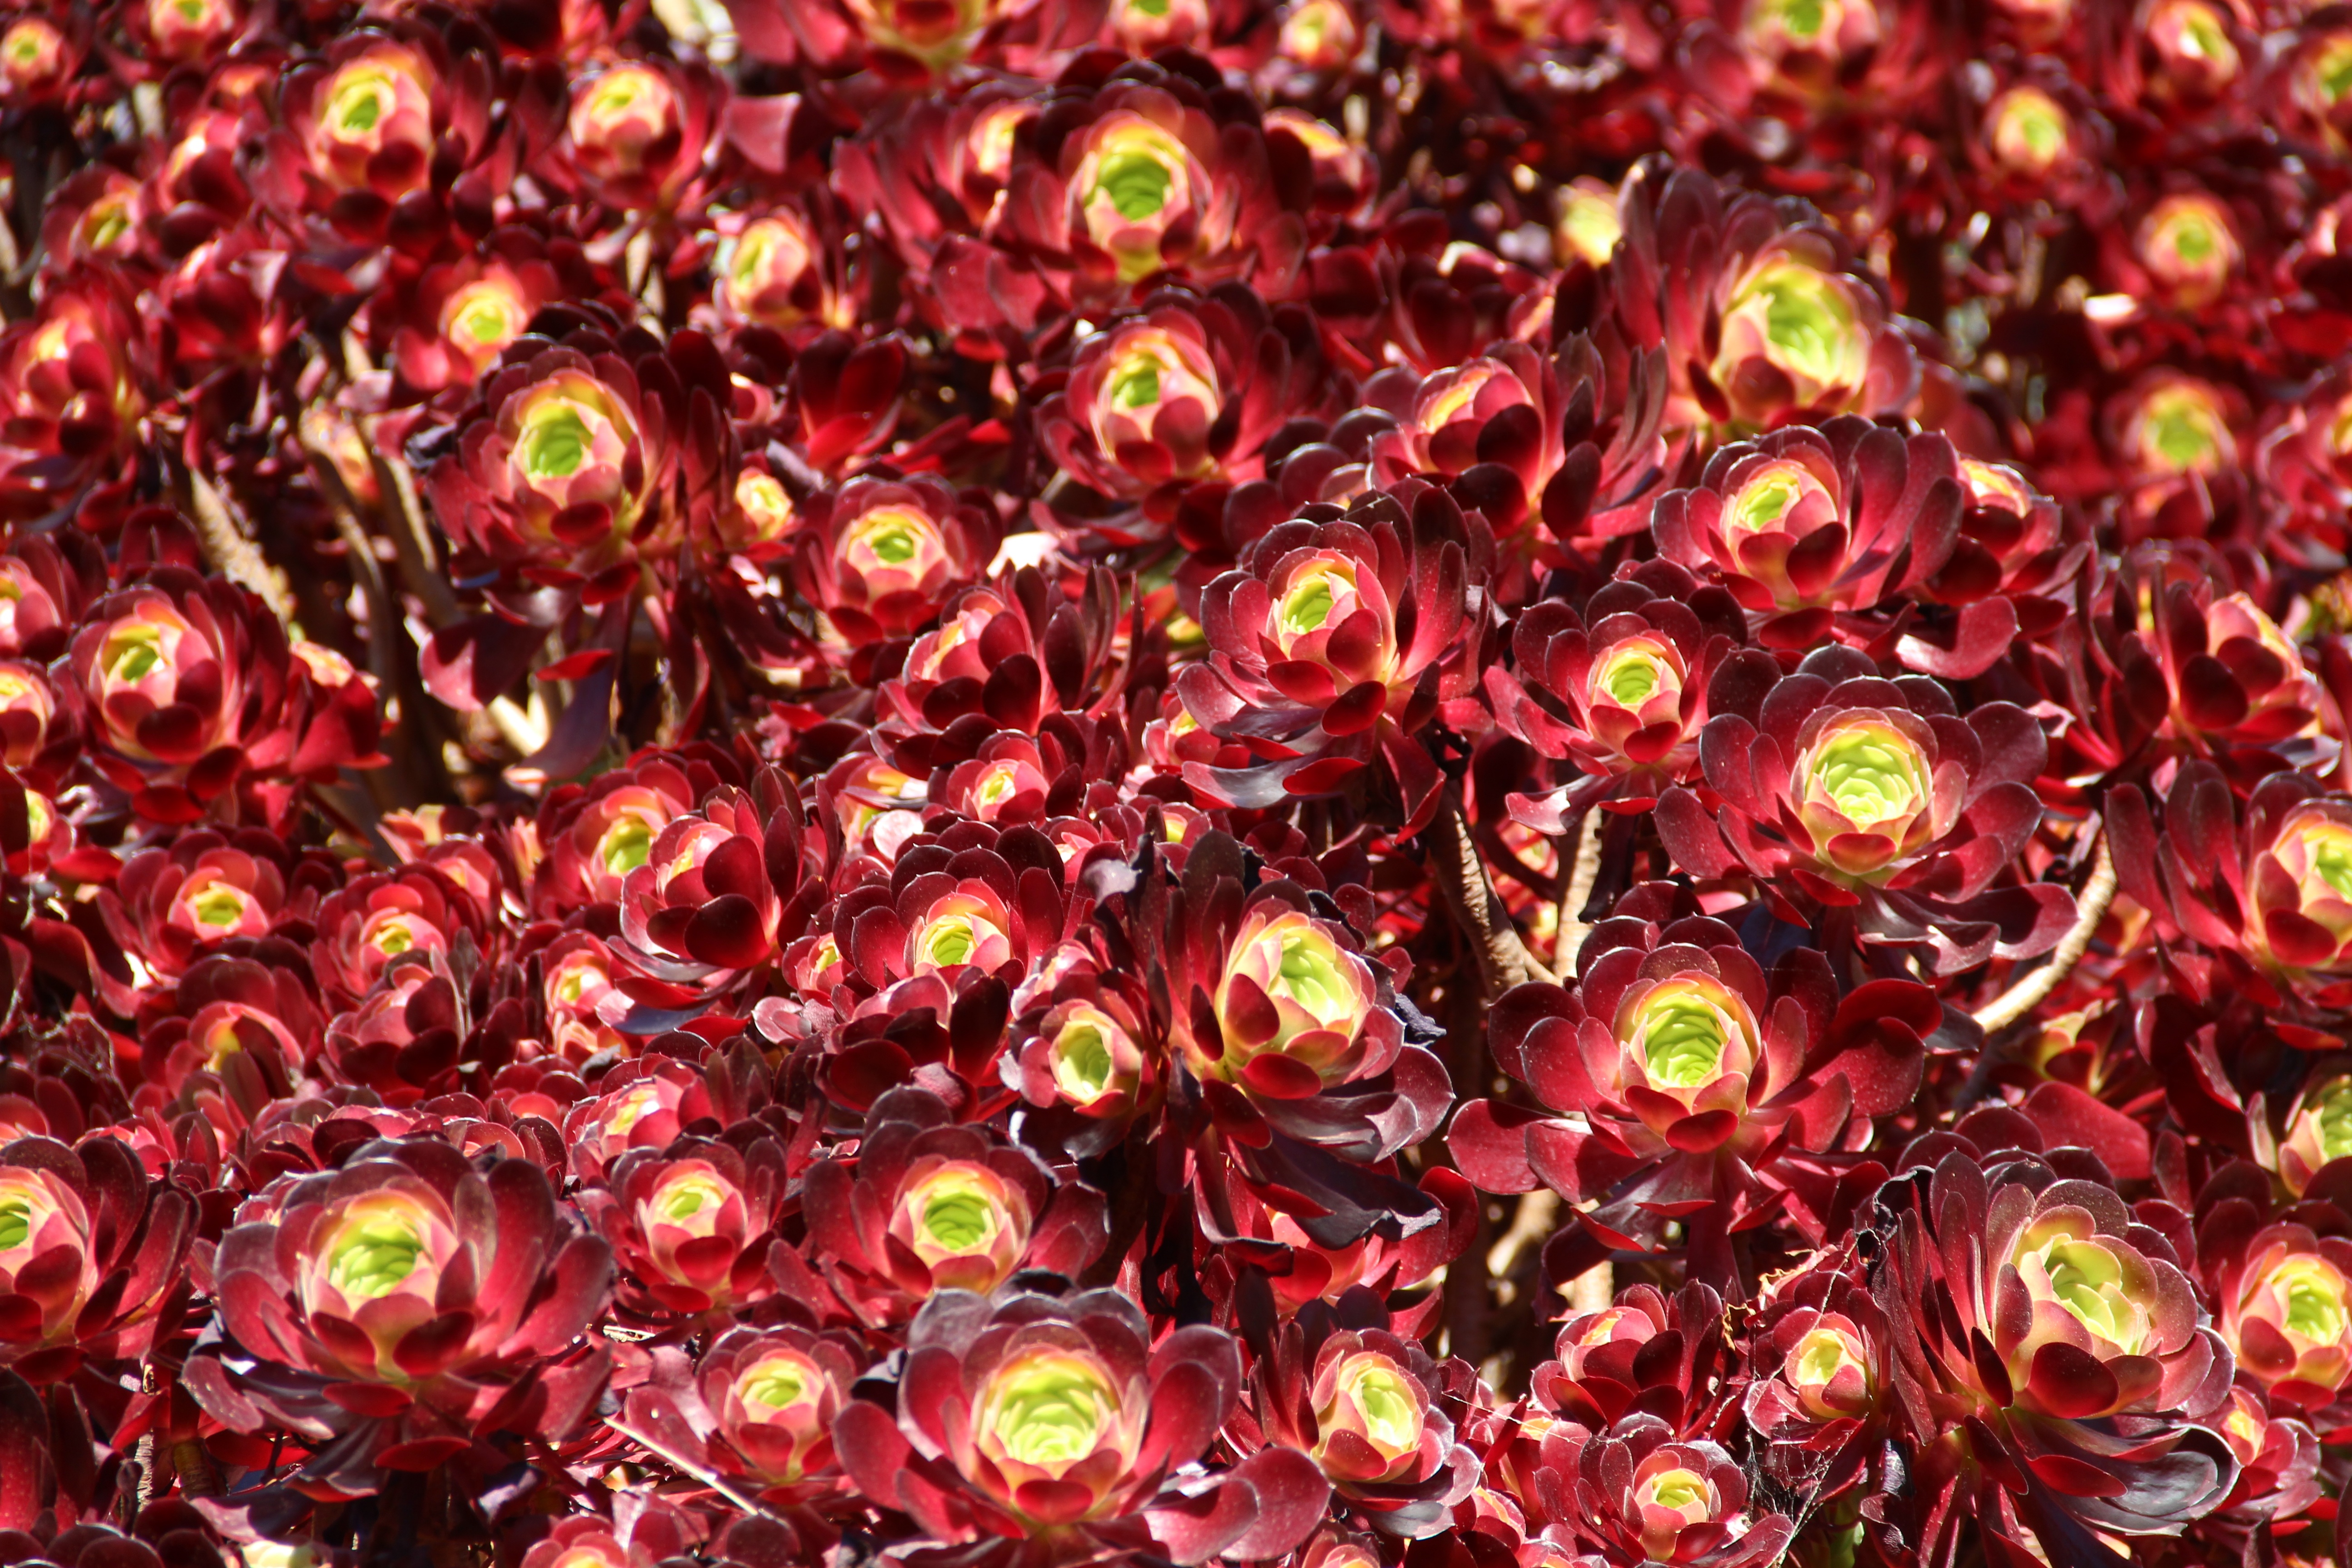
plant, flower, petal, bush, red, produce, botanical, christmas decoration, australia, floristry, flowering plant, land plant